California

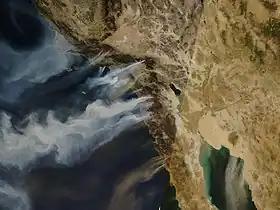
California wildfires affect the state yearly. In the south, the Santa Ana winds often expand fires and spread smoke over hundreds of miles.

During the 20th century, two great disasters happened: the 1906 San Francisco earthquake and 1928 St. Francis Dam flood remain the deadliest in U.S. history.